David Nicholson (Australian politician)

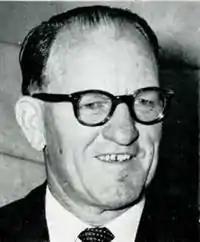

Sir David Eric Nicholson (26 May 1904 – 13 December 1997) was a member of the Queensland Legislative Assembly. He was the longest serving Speaker in the Parliament.